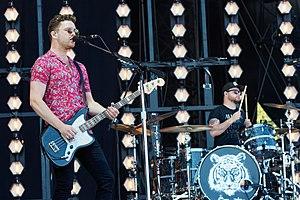
Royal Blood est un groupe de rock britannique, originaire de Brighton, dans le Sussex de l'Est, en Angleterre.